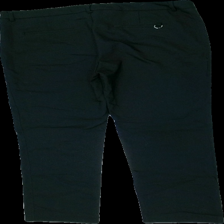
View: back
Type: Trousers
Category: Ladies
Brand: Kappahl
Colors: Black
Material: 53% cotton, 47% polyester
Cut: Regular
Size: 42
Season: All
Stains: Minor
Smell: Minor
Damage: Brown stains
Damage location: middle left
Damage 2: Brown stains
Damage 2 location: middle right
Price range: <50
Recommended usage: Export
Description: Black trousers